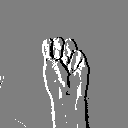
ASL letter: m